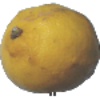
Label: lemon